Tel Aviv

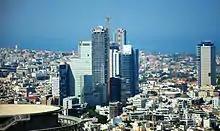
Towers on Rothschild Boulevard

According to Tel Aviv-Yafo Municipality, the average income in the city, which had an unemployment rate of 4.6% in 2014, is 20% above the national average. The city's education standards are above the national average: of its 12th-grade students, 64.4 percent are eligible for matriculation certificates. The age profile is relatively even, with 22.2 percent aged under 20, 18.5 percent aged 20–29, 24 percent aged 30–44, 16.2 percent aged between 45 and 59, and 19.1 percent older than 60.